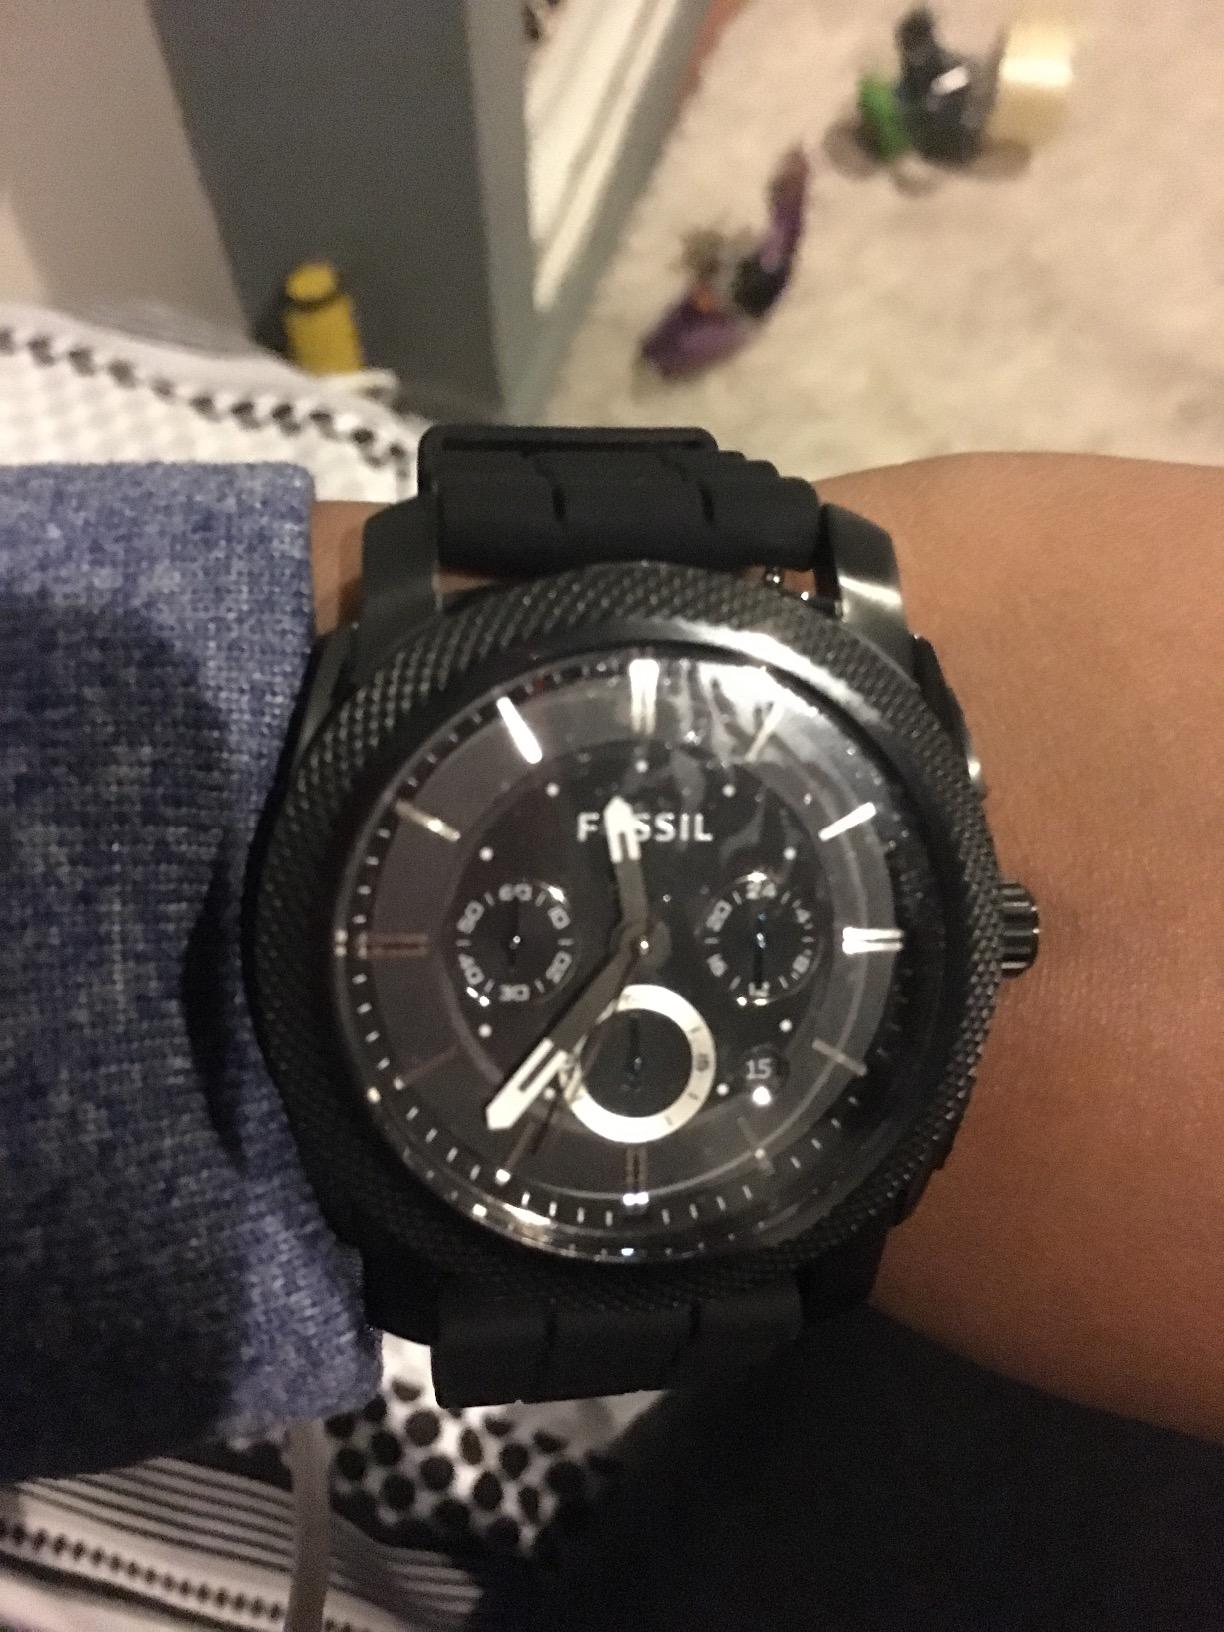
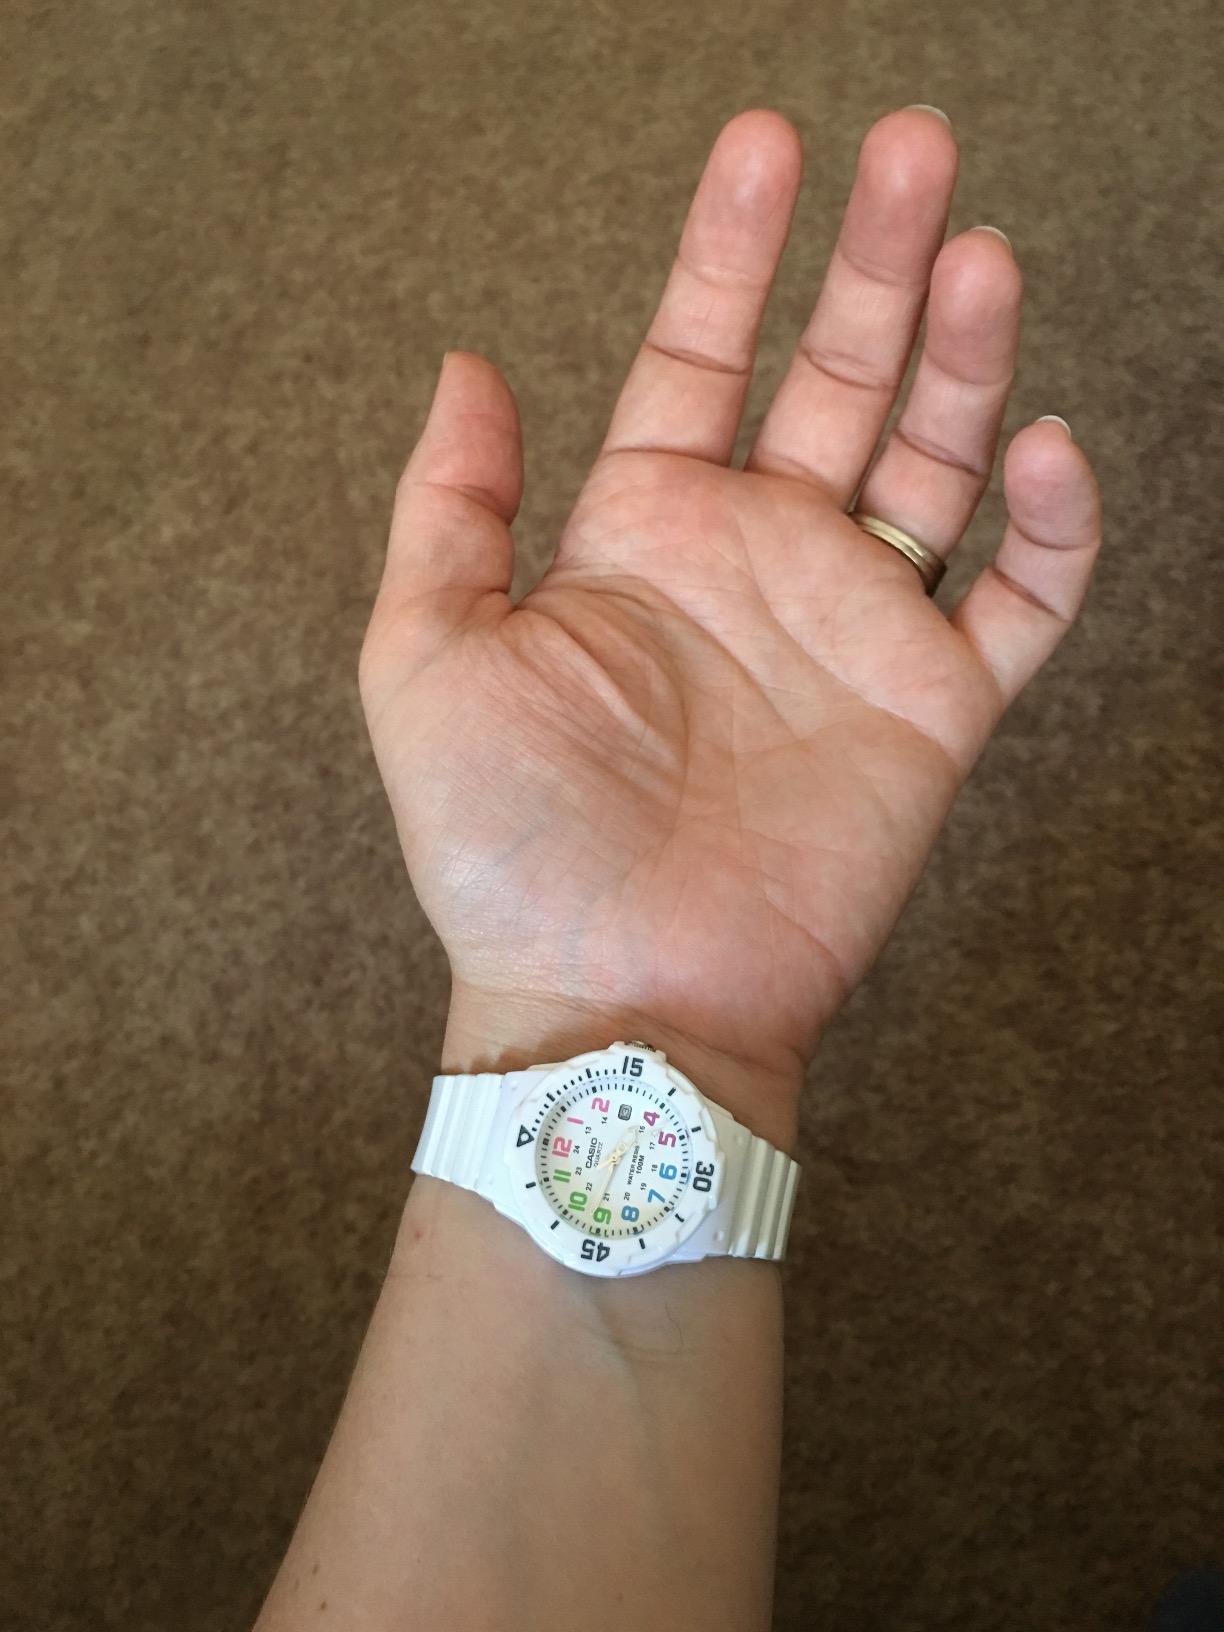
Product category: accessories_watch
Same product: no